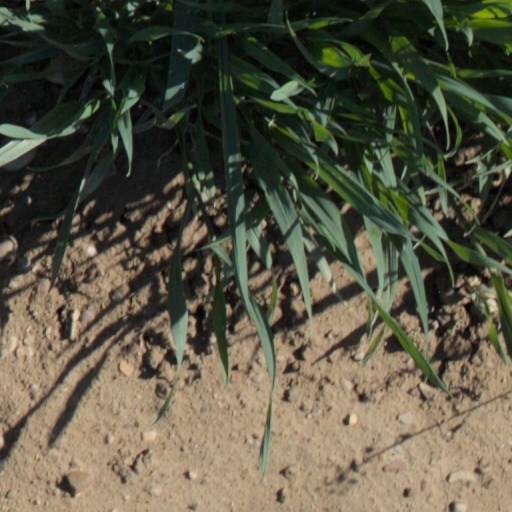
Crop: wheat